Dannevirke

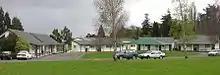
Totara College

Dannevirke ( "work of the Danes", a reference to Danevirke; or "Tāmaki-nui-a-Rua", the area where the town is) is a rural service town in the Manawatū-Whanganui region of the North Island, New Zealand. It is the main centre of the Tararua District.